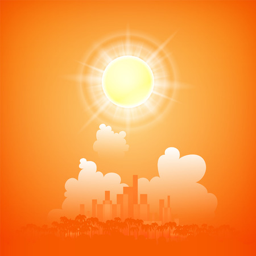
city and palm trees on a background of clouds and a bright orange sun , vector illustration vector